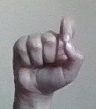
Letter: fa